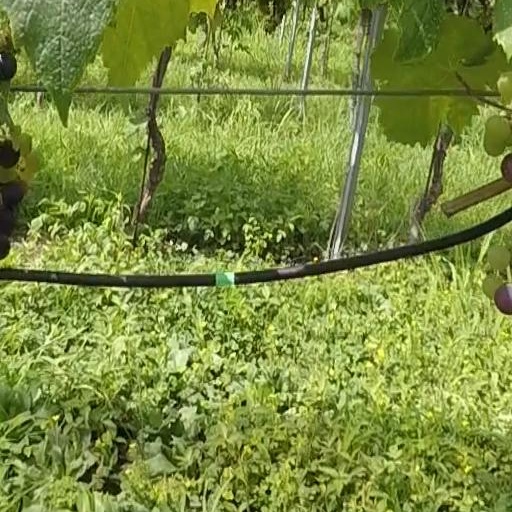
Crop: grape